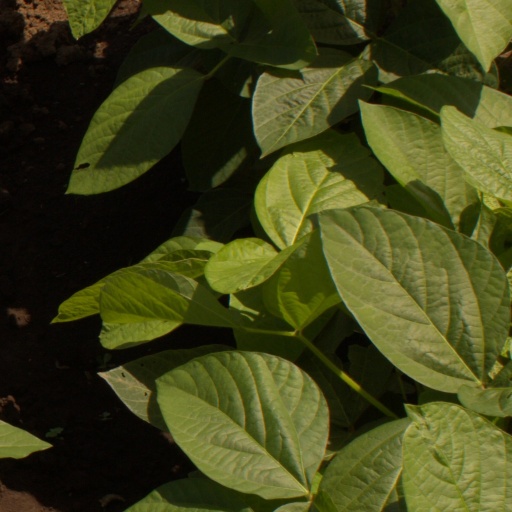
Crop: soybean